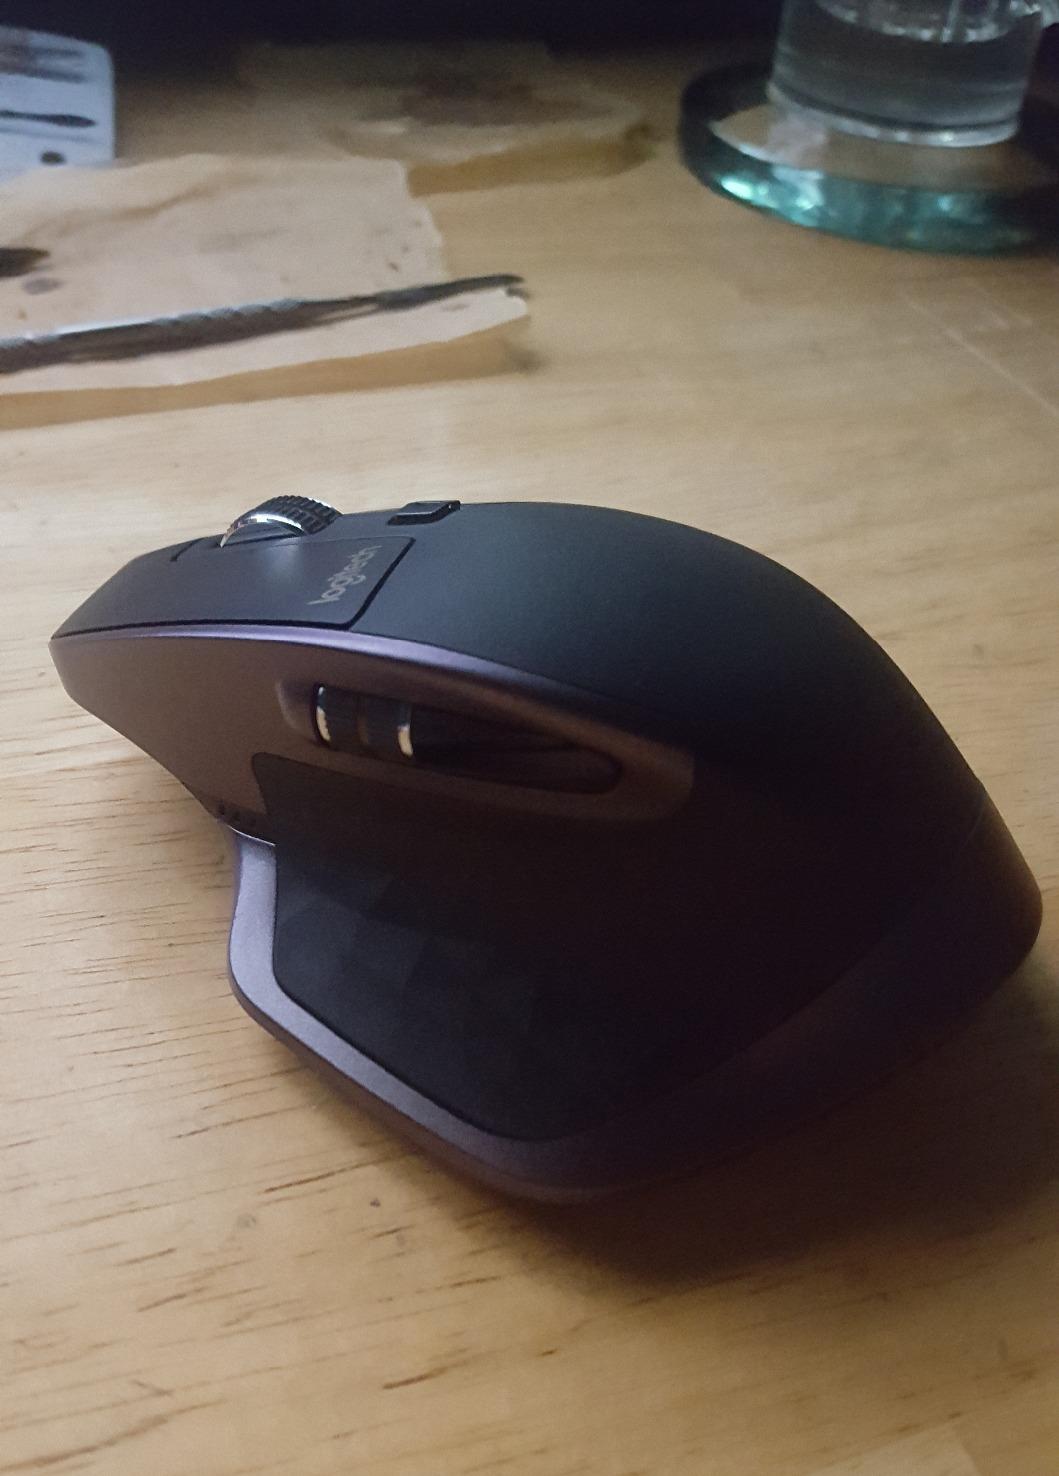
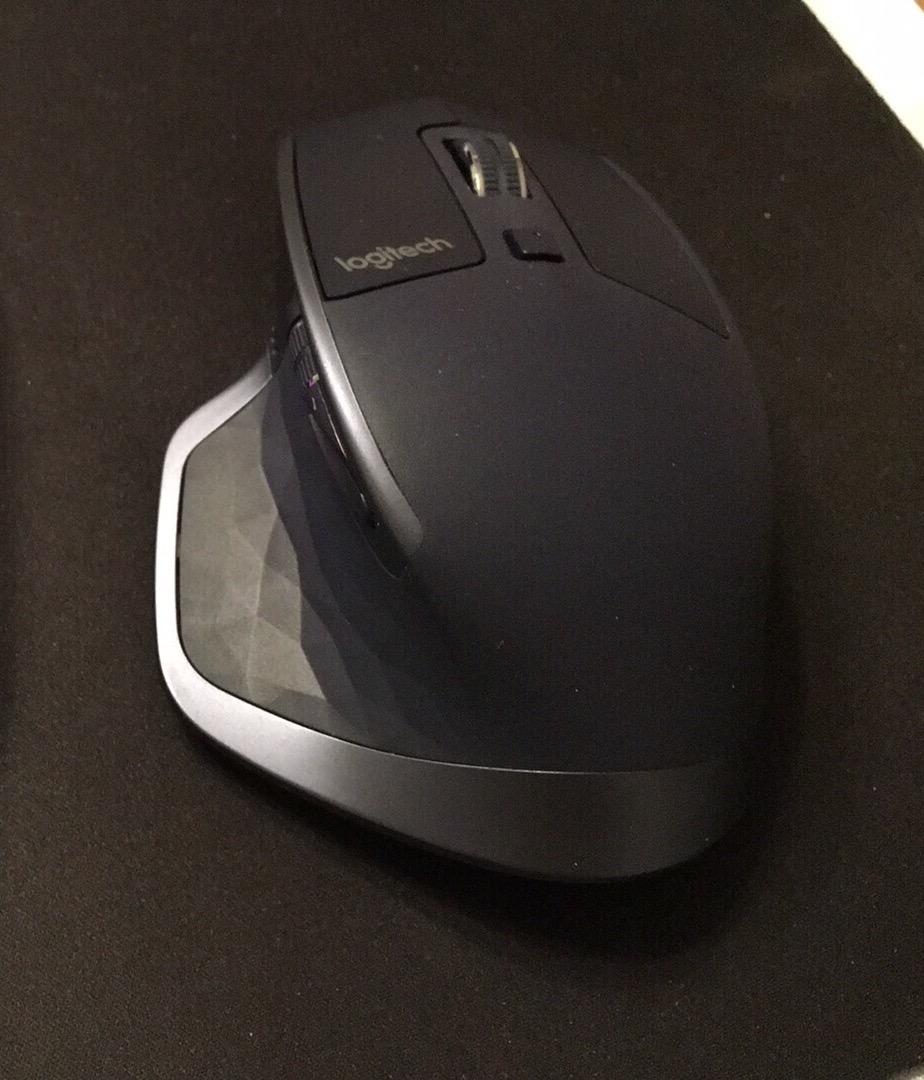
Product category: mouse
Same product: yes